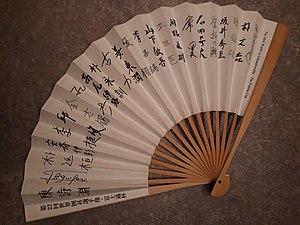
Eventail signé par tous les participants de la Fujitsu Cup 2010
La Coupe Fujitsu est une compétition internationale de jeu de go qui a été organisée de 1988 à 2011.